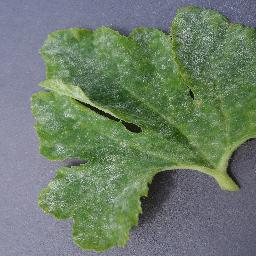
Label: Squash___Powdery_mildew